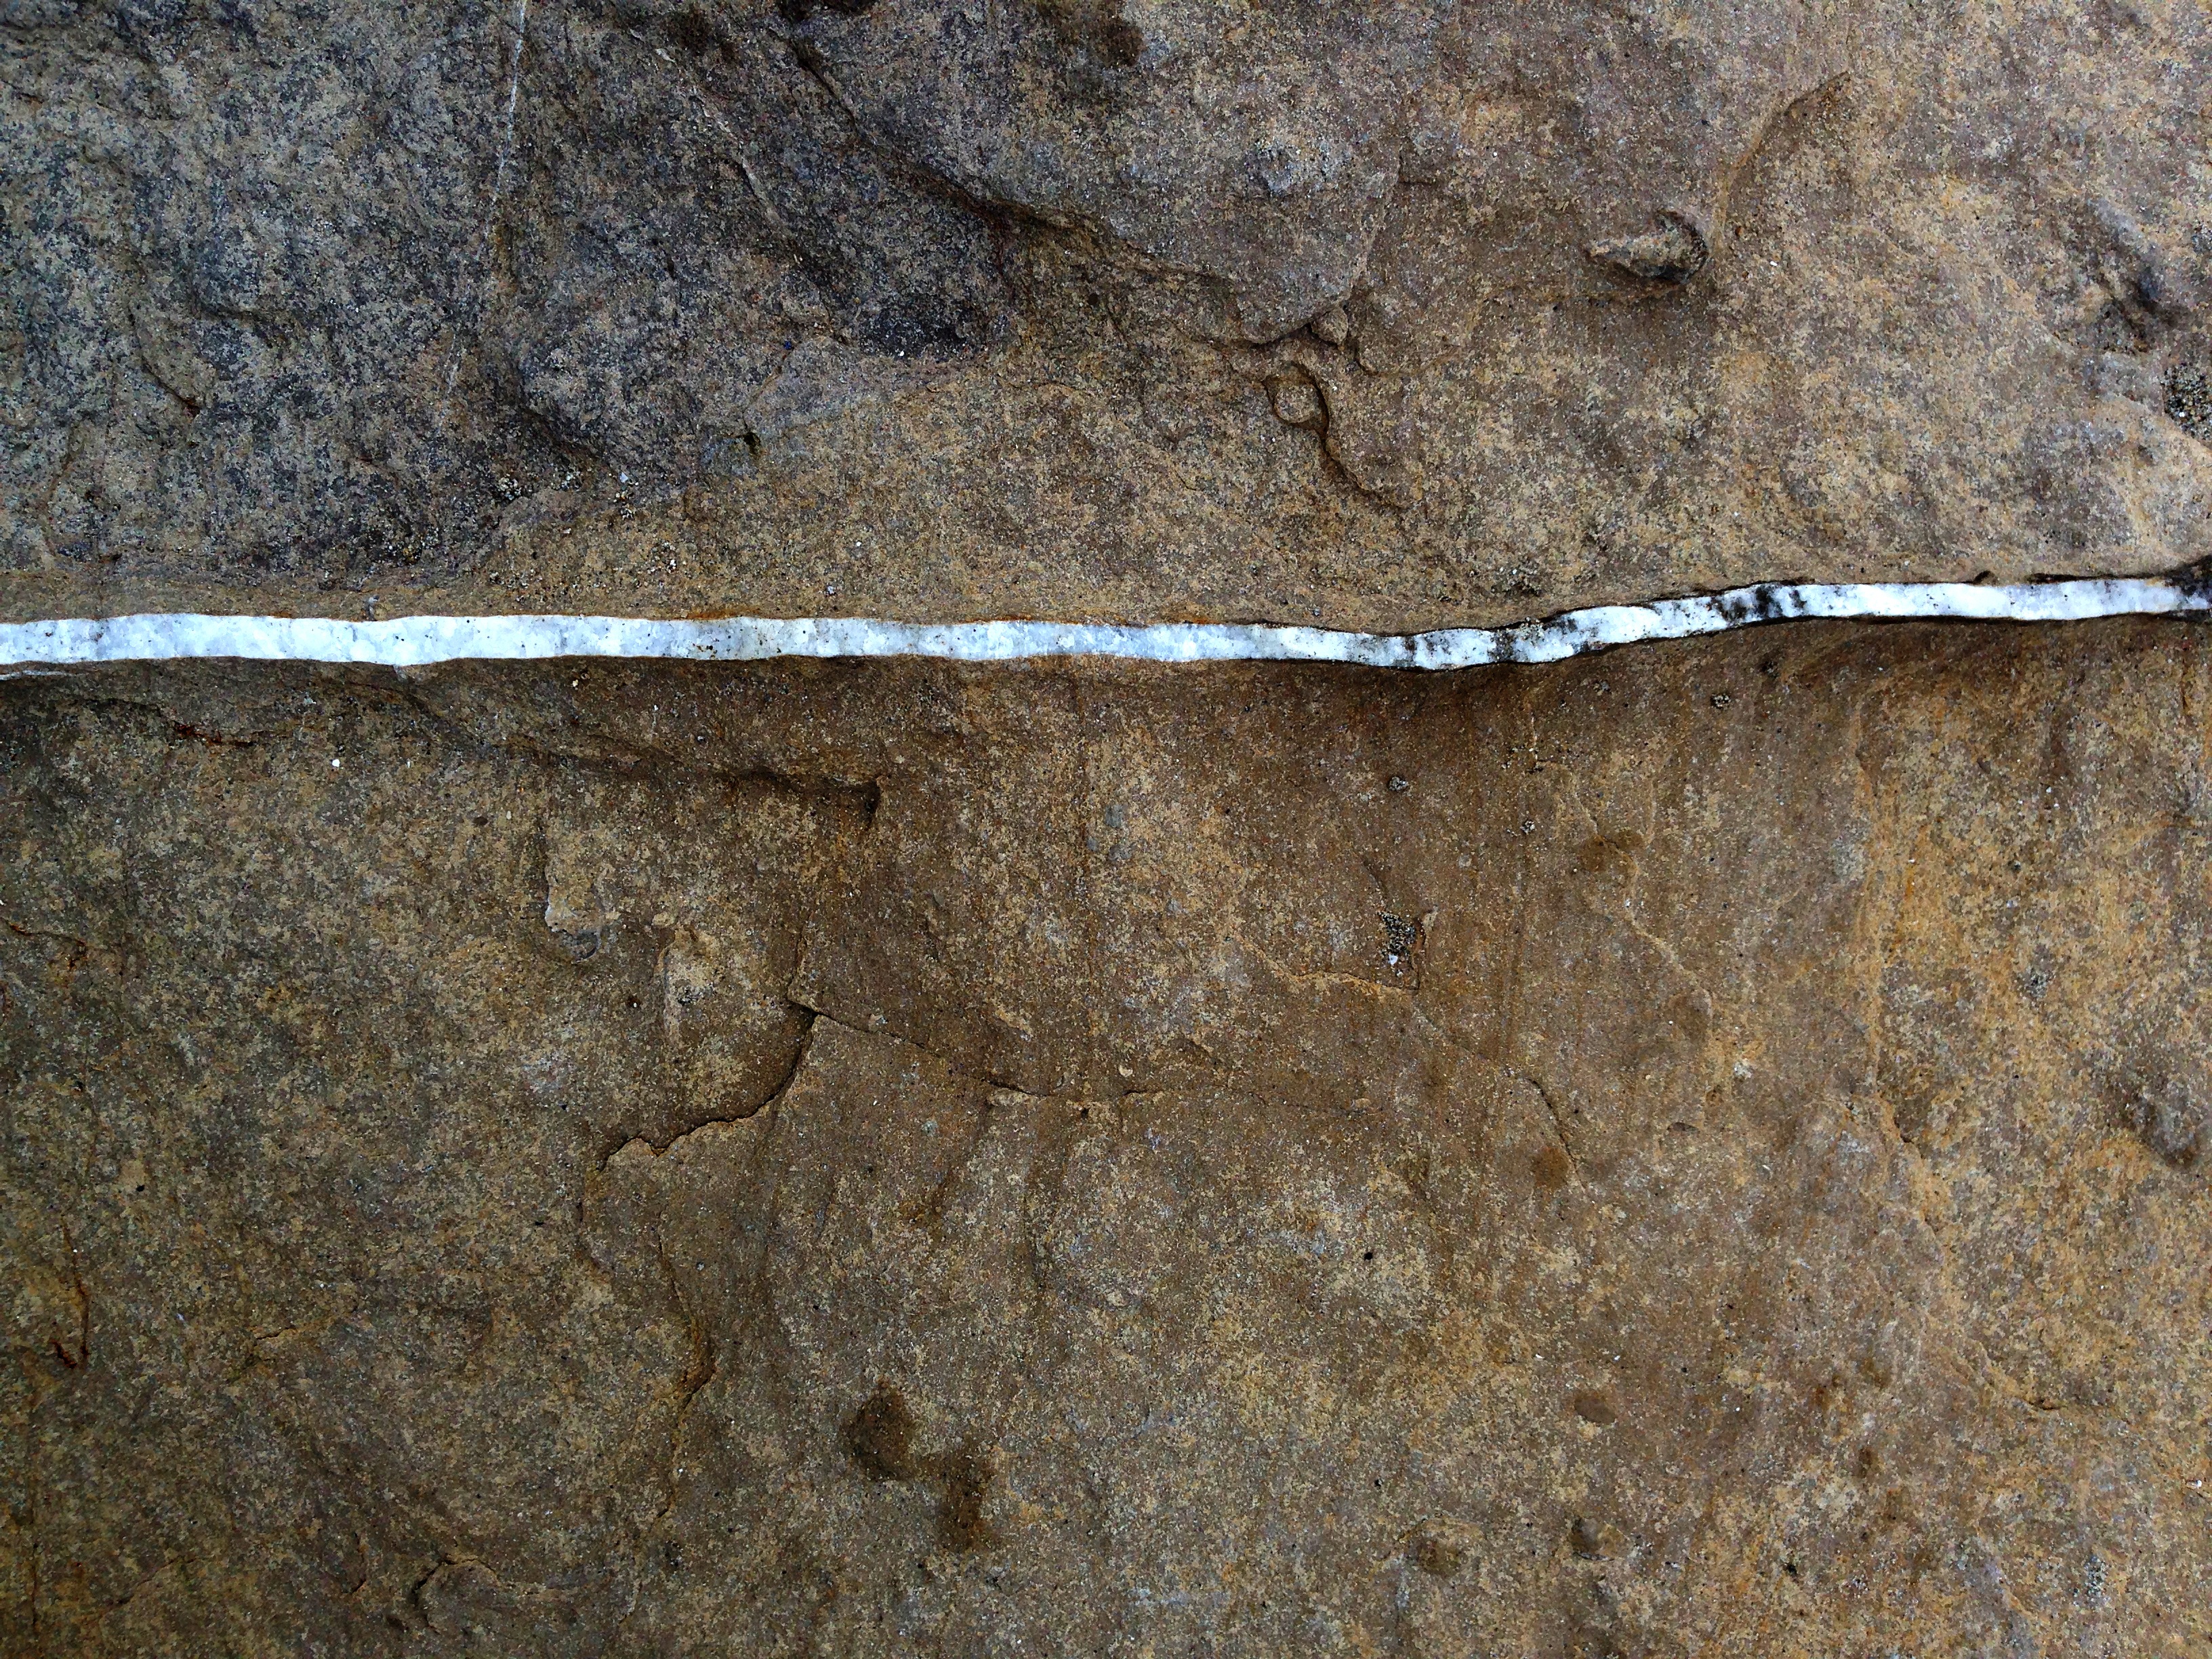
soil, geology, pierre, minerals, roche, quartz, a straight line, rock line quartz